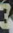
Number: 3